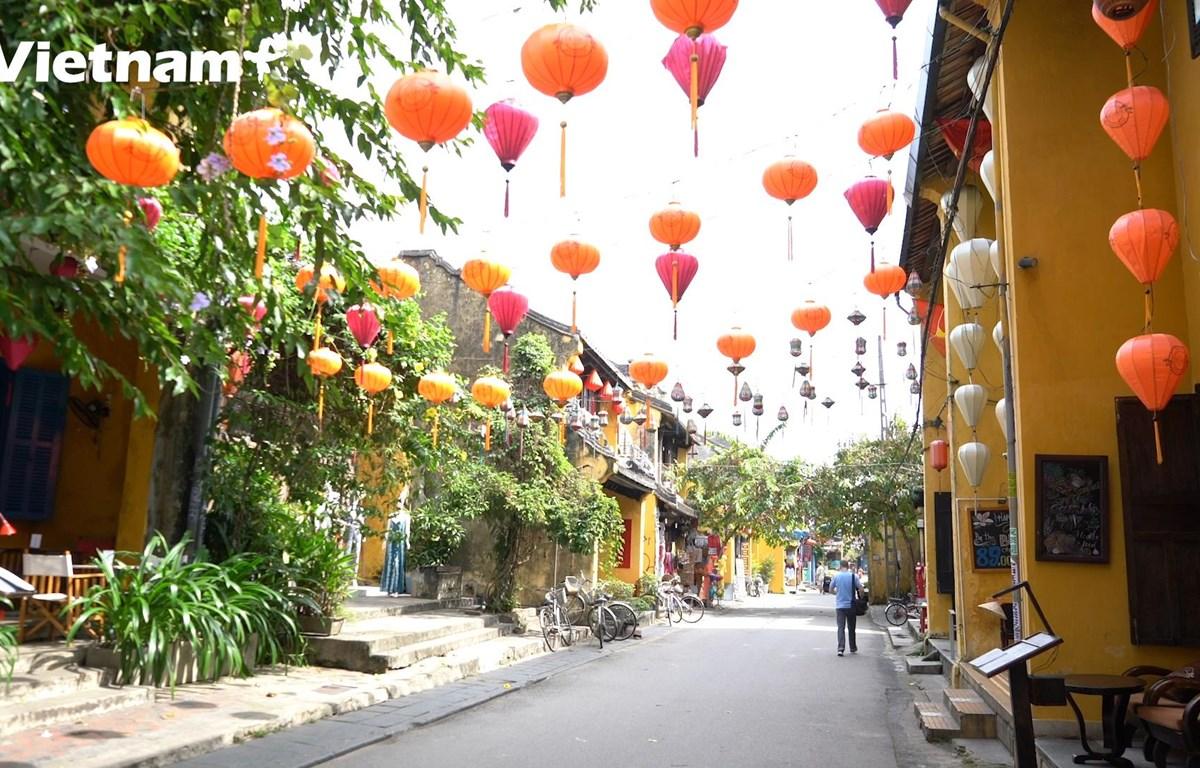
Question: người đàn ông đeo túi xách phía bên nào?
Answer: người đàn ông đeo túi xách phía bên phải